FIFA 08

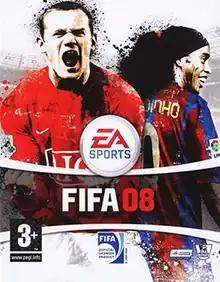
British and Irish cover featuring Manchester United's Wayne Rooney and Barcelona's Ronaldinho

FIFA 08 (titled FIFA Soccer 08 in North America) is a football simulation video game developed by EA Canada and published by Electronic Arts under the EA Sports label. It was released on all popular gaming formats in September 2007 in Europe, Australia and Asia, and in October 2007 in North America. The PlayStation 3 and Xbox 360 versions of the game feature an improved game engine with superior graphics and different commentators and are dubbed "next-generation" by EA. On all other platforms—including the PC—the game utilizes an older engine. The Nintendo DS version features fewer teams, stadiums, game modes and kits due to the limitations of the machine's storage medium.